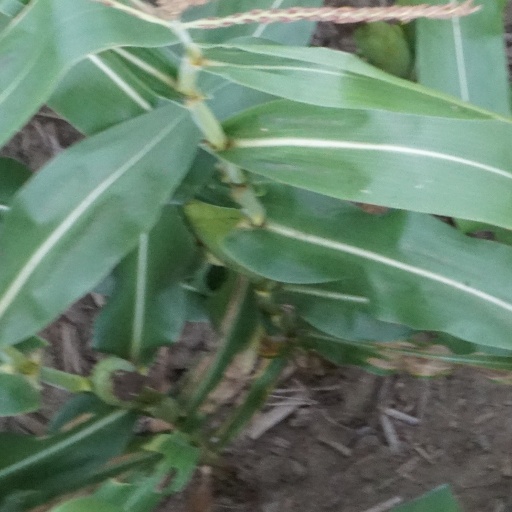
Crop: maize; corn